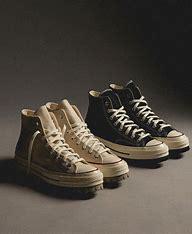
Brand: Converse
Model: Chuck Taylor All Star 1970S Canvas